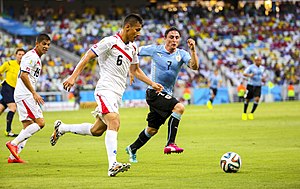
VM i fodbold 2014 / Gruppespil / Gruppe D
Fra Costa Rica - Uruguay
VM i fodbold 2014 var den 20. udgave af VM i fodbold, en international turnering for mænd, der blev afholdt i Brasilien fra 12. juni til 13. juli 2014. Verdensmestre blev Tyskland, der i finalen besejrede Argentina 1-0.